Clipping (signal processing)

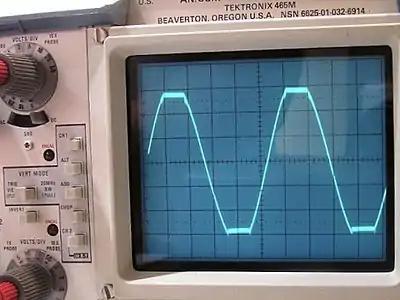
An oscilloscope screen of an amplifier clipping. The amplifier should be outputting a clean sine wave with rounded tops and bottoms, but instead they are cut off flat, or "clipped".

Clipping is a form of distortion that limits a signal once it exceeds a threshold. Clipping may occur when a signal is recorded by a sensor that has constraints on the range of data it can measure, it can occur when a signal is digitized, or it can occur any other time an analog or digital signal is transformed, particularly in the presence of gain or overshoot and undershoot.